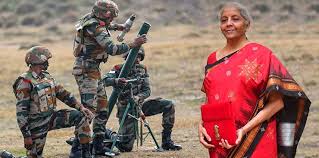
Label: Air Defense